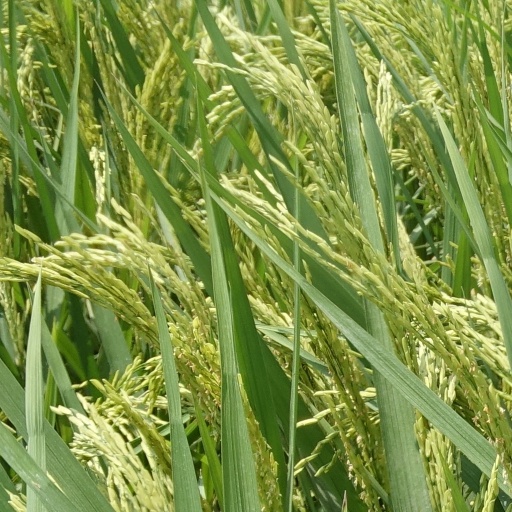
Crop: rice